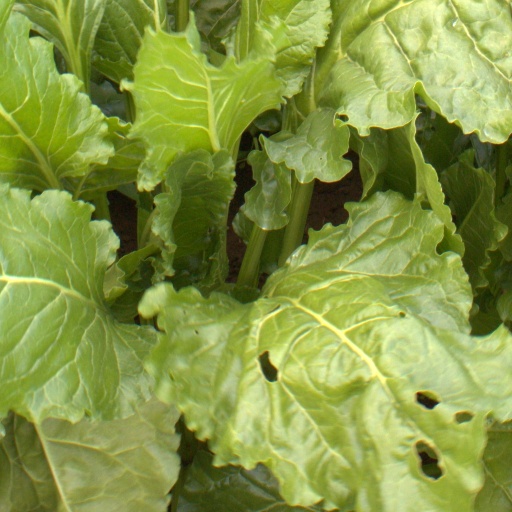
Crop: sugar beet